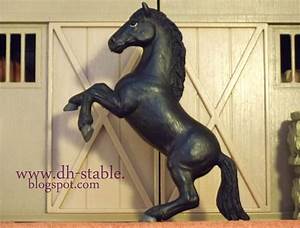
Label: horse